Nebo School District

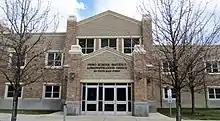
Nebo School District main offices

The district covers more than 1,300 square miles. It is named for nearby Mount Nebo, the tallest peak in the Wasatch Range. The district borders the Alpine, Provo City, Wasatch County, North Sanpete, Juab, and Tintic School Districts.